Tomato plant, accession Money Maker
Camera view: horizontal (90 deg, fisheye); turntable rotation: 240 degrees
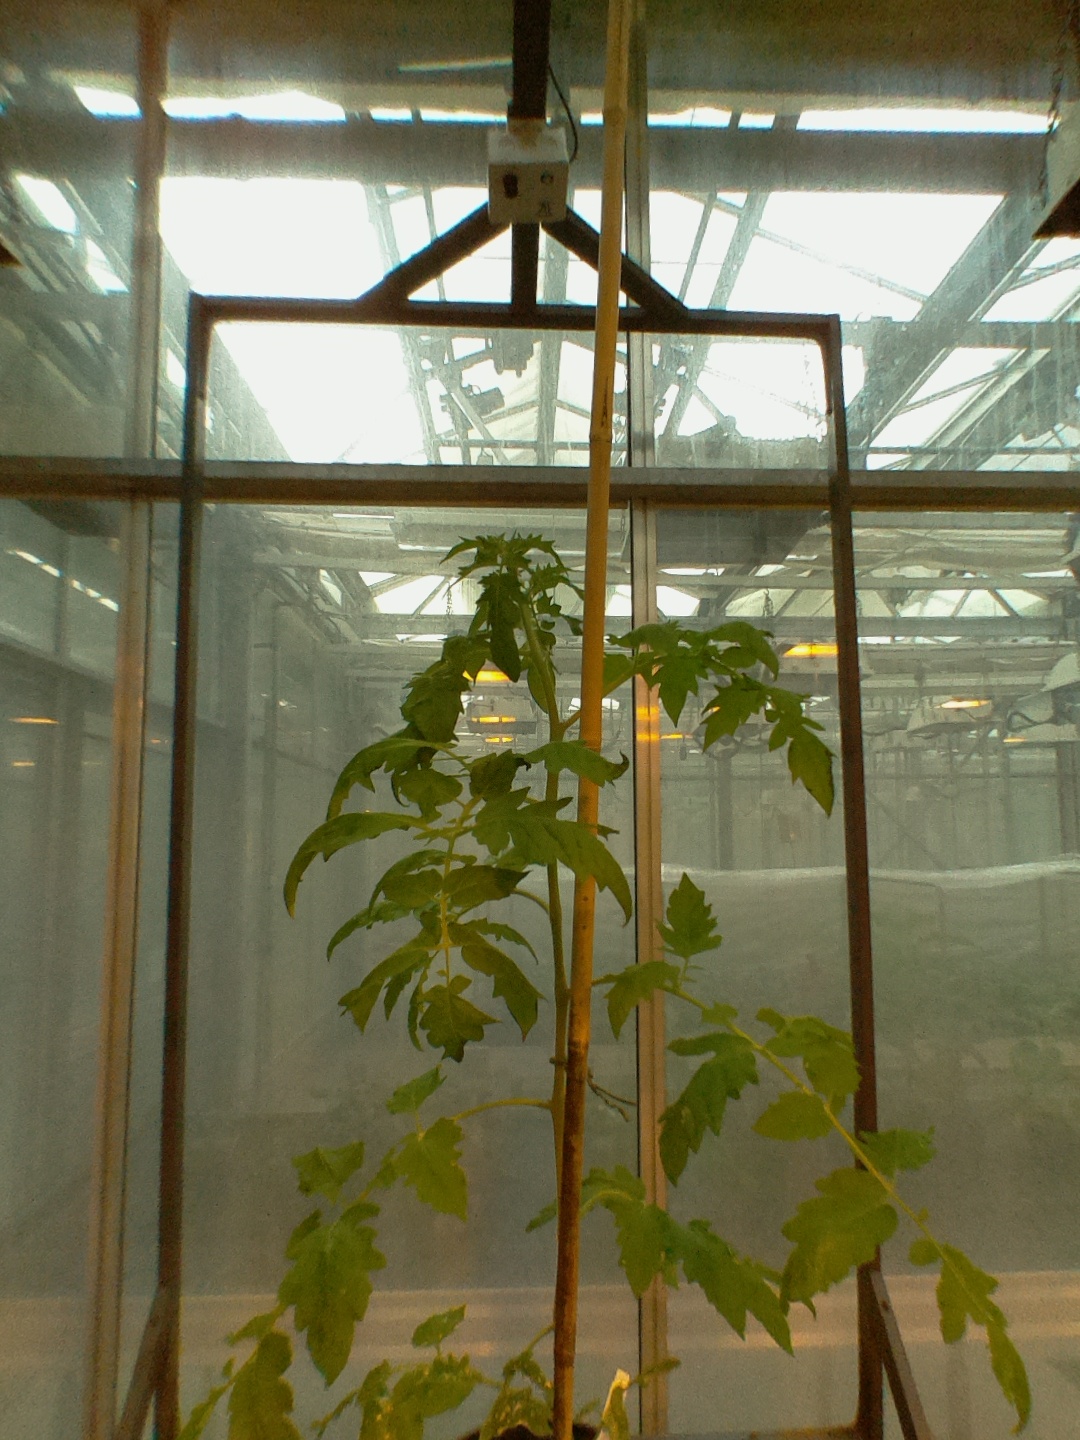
BBCH growth stage 16: 12 of true leaves visible